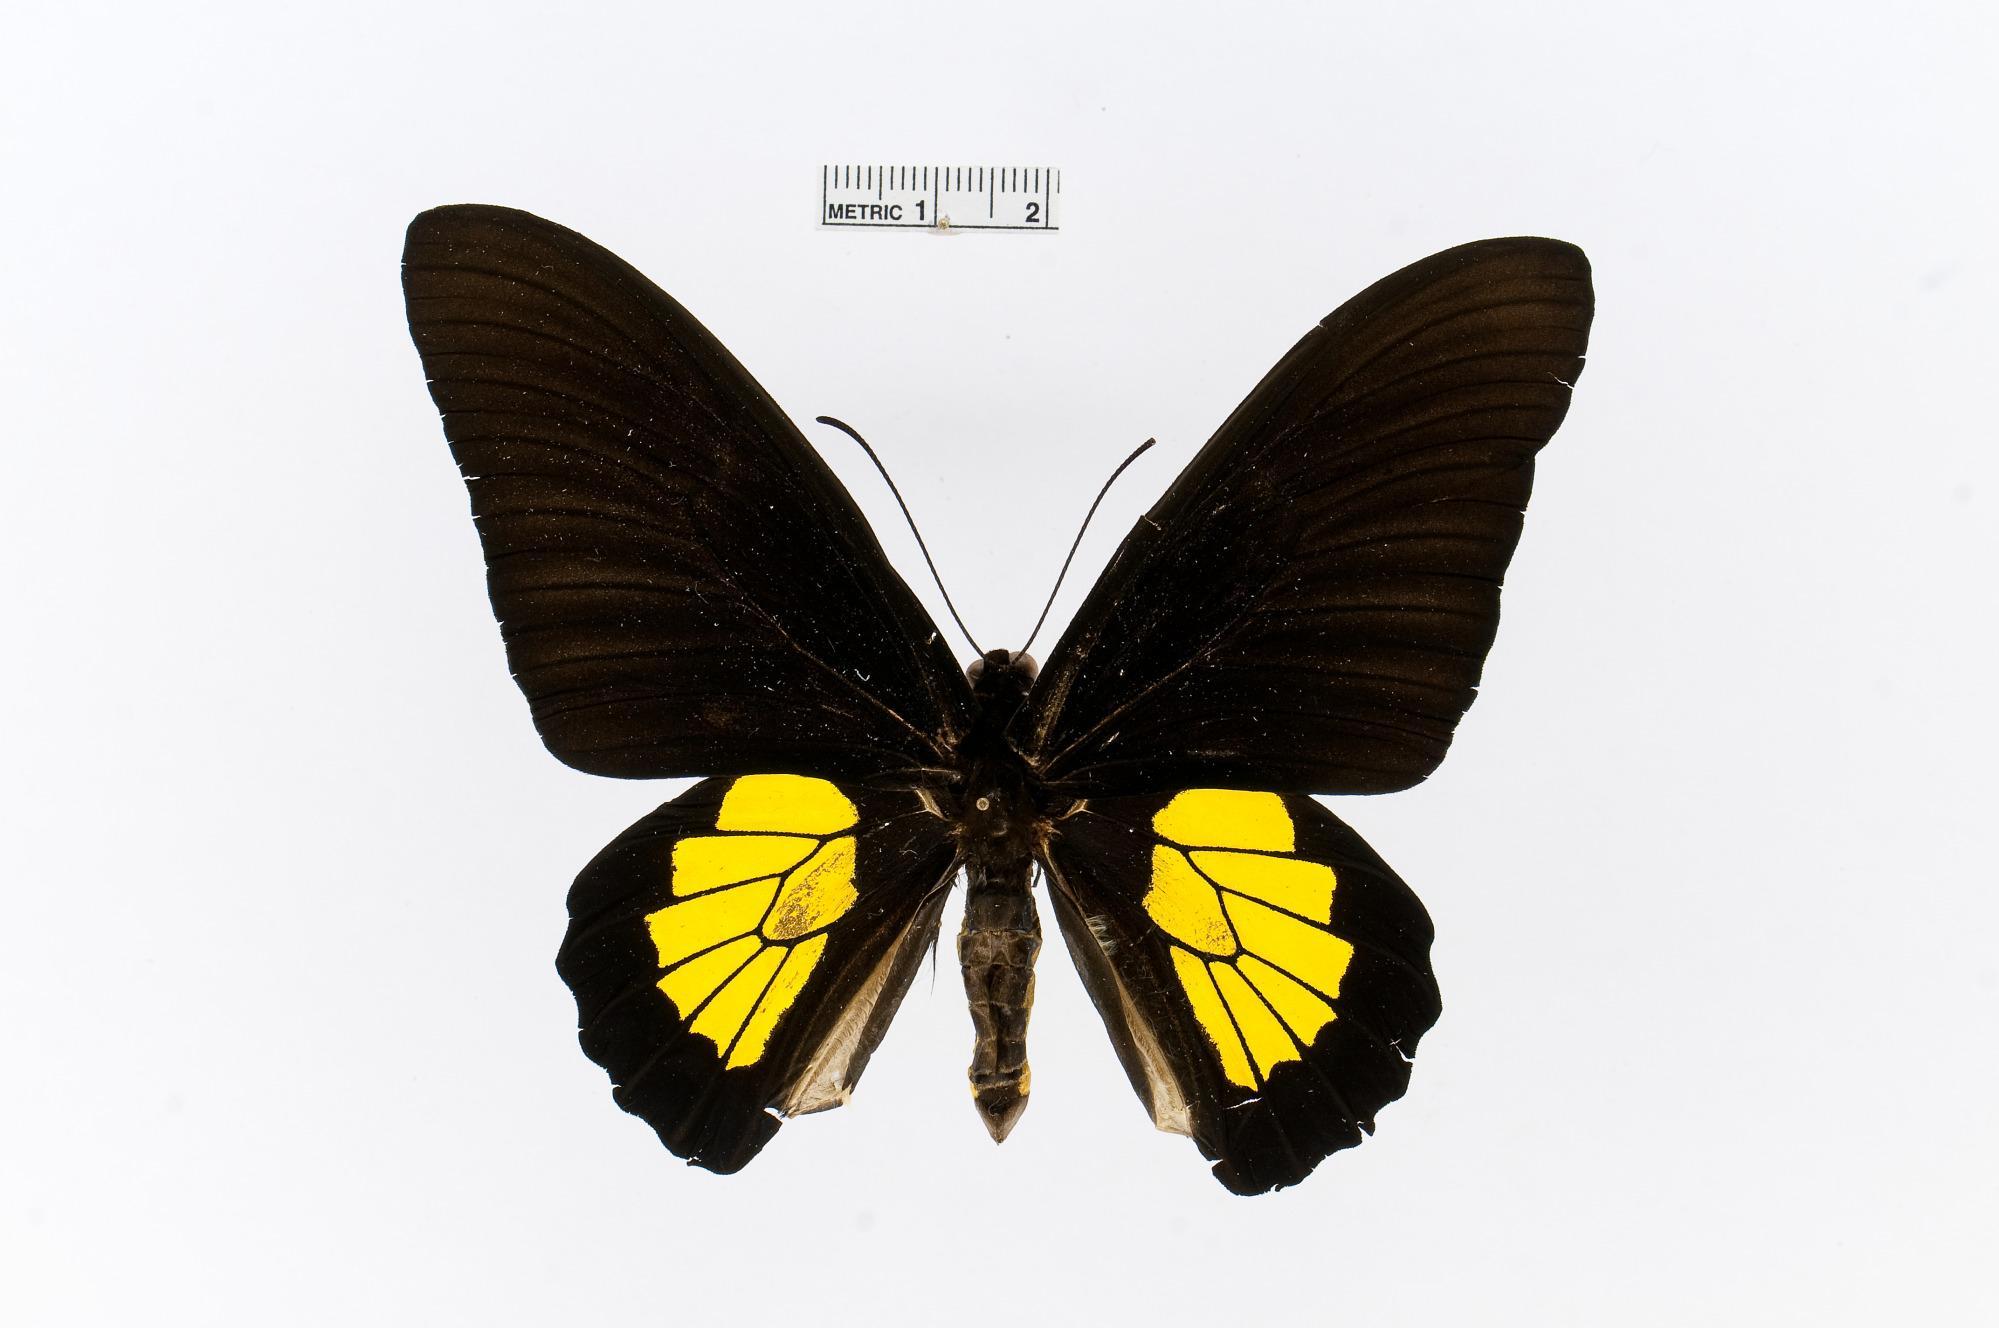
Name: Troides criton
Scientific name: Troides criton
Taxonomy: Animalia, Arthropoda, Insecta, Lepidoptera, Papilionidae, Papilioninae